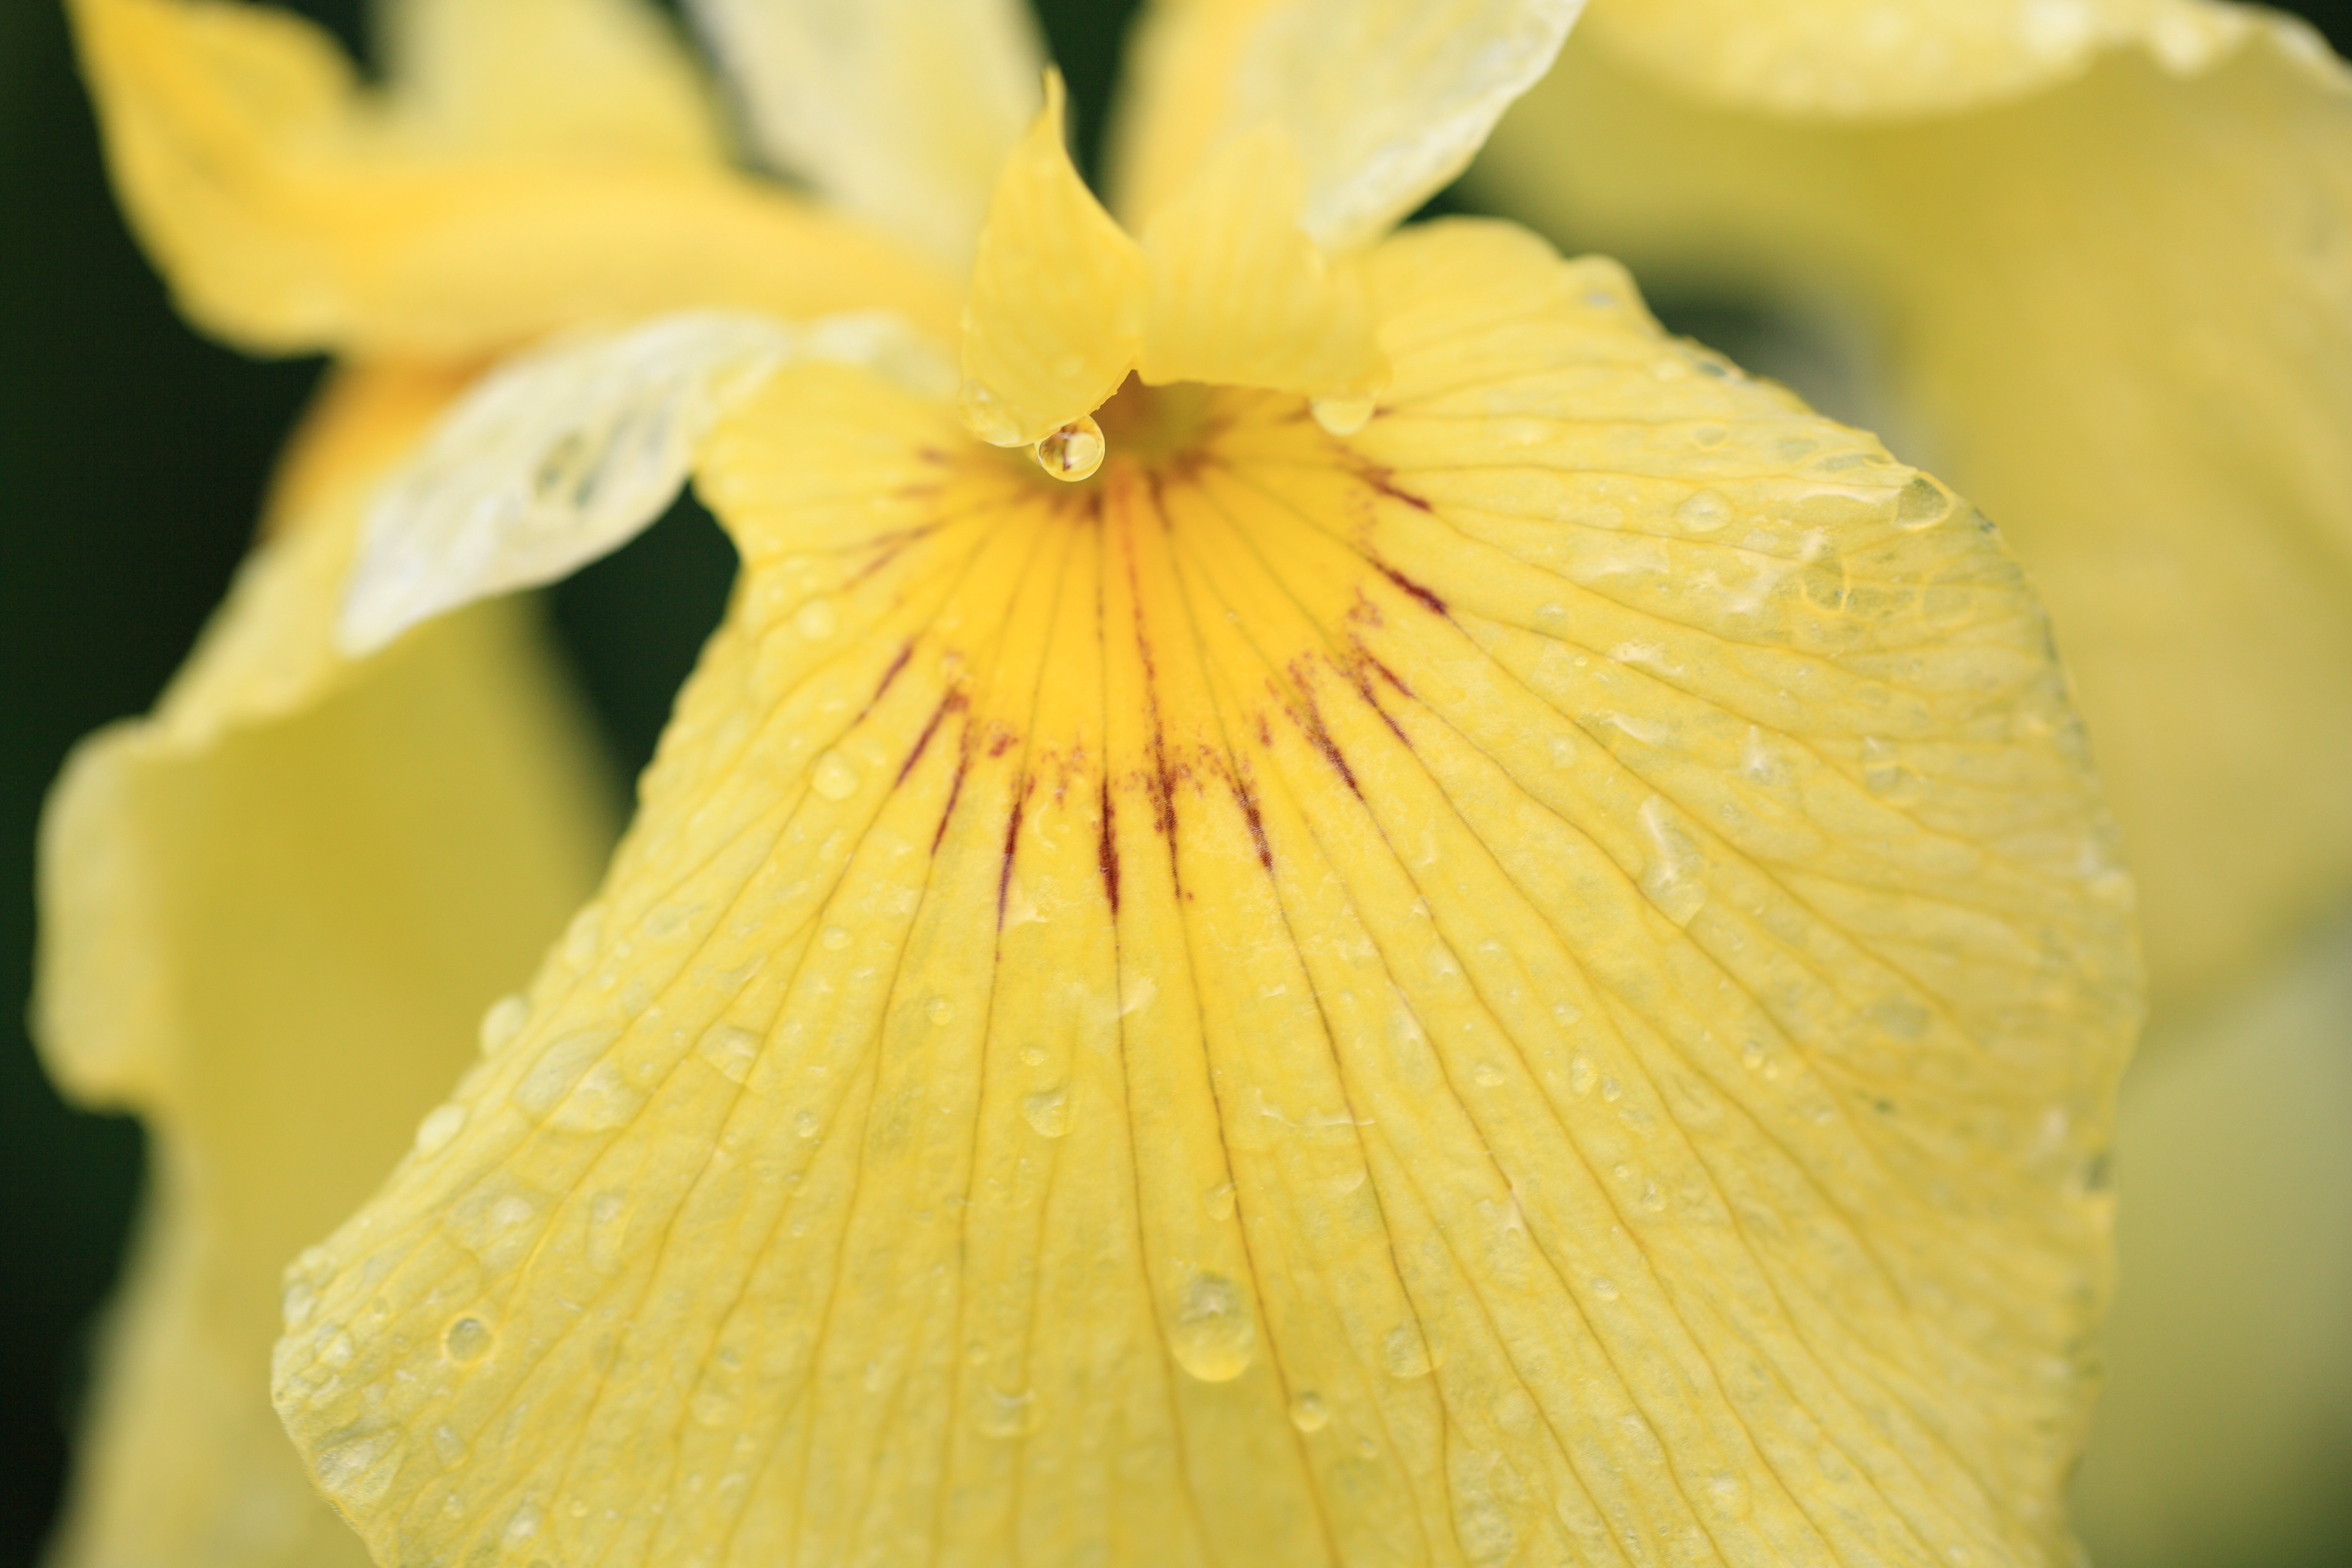
blossom, plant, photography, leaf, flower, petal, high, yellow, flora, close up, iris, 5d, hires, markii, hi, res, resolution, sanguinea, macro photography, flowering plant, plant stem, land plant